Evil Cat

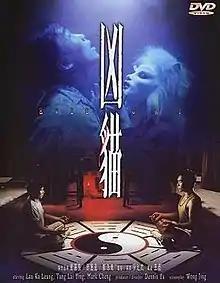
DVD cover

Evil Cat (凶貓) is a 1987 Hong Kong film directed by Dennis Yu.